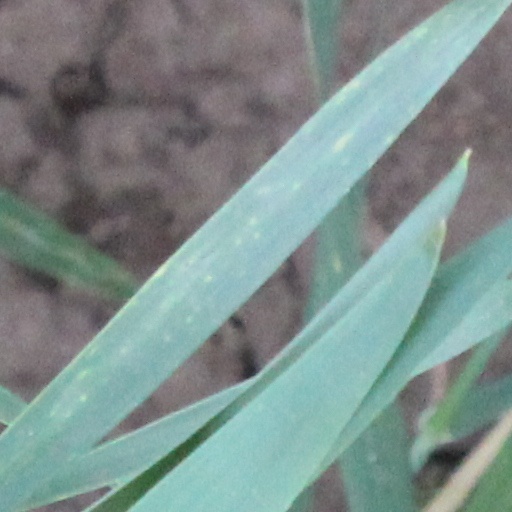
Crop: wheat